Chilas

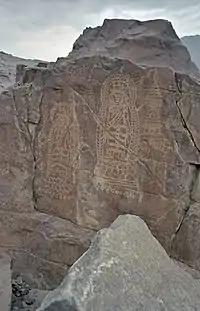
Buddhist petroglyphs near Chilas, depicting Bodhisattvas.

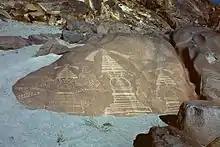
Shatial triptych with Sibi-Jataka, circa 300-350 CE based on Kharoshthi, Brahmi and Sogdian paleography.

More than 50,000 Buddhist petroglyphs and inscriptions line the Karakoram Highway in Gilgit-Baltistan, Pakistan. They are concentrated at ten major sites between Hunza and Shatial, but more have been found near Skardu and Shigar, where and Thewalt found the remains of a Buddhist monastery in 1984. The carvings were left by various invaders, traders and pilgrims who passed along the trade route, as well as by locals. The earliest date back to between 5000 and 1000 BC, showing single animals, triangular men and hunting scenes in which the animals sometimes are larger than the hunters. These carvings were pecked into the rocks with stone tools and are covered with a thick patina that proves their age. Later — mostly Buddhist — carvings were sometimes executed with a sharp chisel.